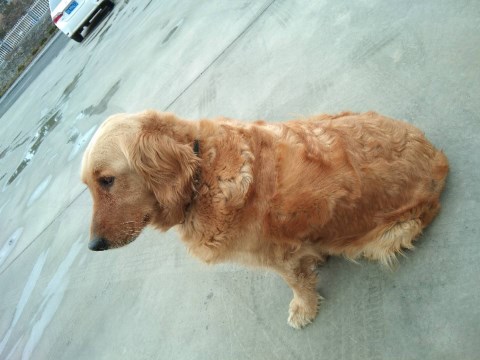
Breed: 5355-n000126-golden_retriever